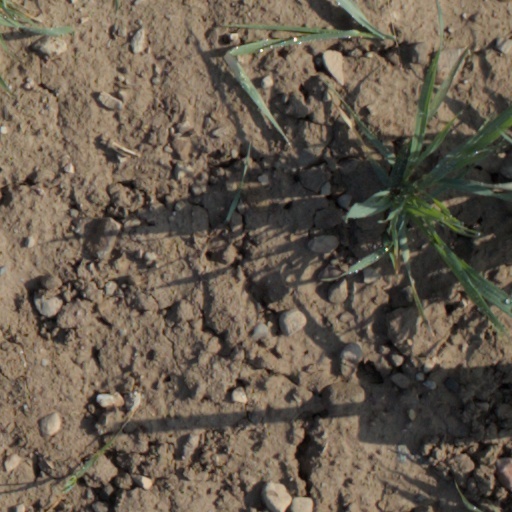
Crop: wheat